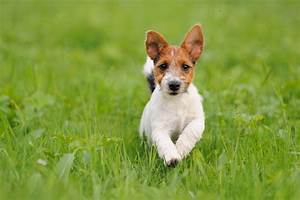
Label: dog